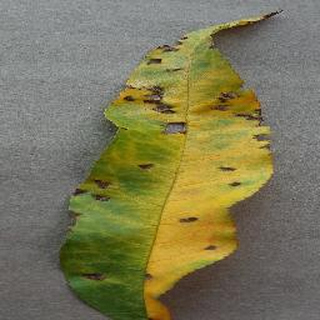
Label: peach_bacterial_spot